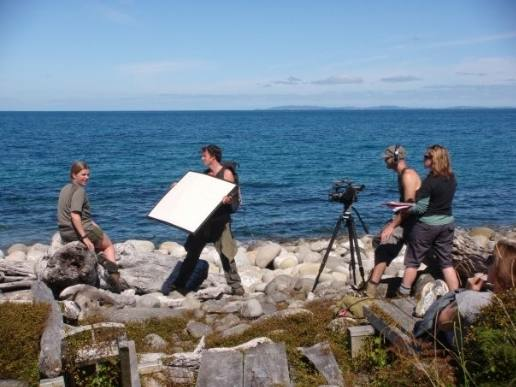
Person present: Yes